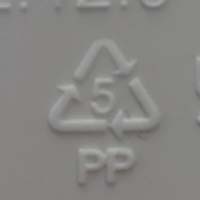
Plastic recycling code class: 5_polypropylene_PP